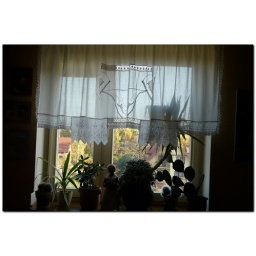
vintage curtain in my kitchen